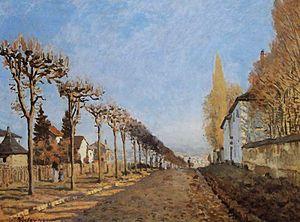
Le Chemin de la Machine par Alfred Sisley en 1873. Image photographiée à Voisins, commune de Louveciennes (Yvelines, France)
Le musée d’Orsay est un musée national inauguré en 1986, situé dans le 7ᵉ arrondissement de Paris le long de la rive gauche de la Seine. Il est installé dans l’ancienne gare d'Orsay, construite par Victor Laloux de 1898 à 1900 et réaménagée en musée sur décision du Président de la République Valéry Giscard d'Estaing. Ses collections présentent l’art occidental de 1848 à 1914, dans toute sa diversité : peinture, sculpture, arts décoratifs, art graphique, photographie, architecture, etc. Il est l’un des plus grands musées d’Europe pour cette période.
Le Pays des Impressionnistes est un label créé par le syndicat intercommunal à vocations multiples des Coteaux de Seine en 2001 afin de valoriser le patrimoine culturel de cette région d'accueil touristique. Neuf communes du département des Yvelines qui longent la boucle de la Seine et où, au cours du XIXᵉ siècle, des peintres impressionnistes ont exercé leur art sont associées à cette création : Bougival, Carrières-sur-Seine, Chatou, Croissy-sur-Seine, Le Pecq, Le Port-Marly, Louveciennes, Marly-le-Roi et Noisy-le-Roi. On y trouve le Chemin des Impressionnistes, quatre parcours pédestres jalonnés de reproductions de peintures témoignant du caractère encore remarquable des paysages des sites impressionnistes, proposés à l'inscription au Patrimoine mondial de l'humanité depuis 2009. Rueil-Malmaison, situé dans le département des Hauts-de-Seine, les a rejoint en 2010, année où huit de ces communes confient la mission de développement touristique du Pays des Impressionnistes à l’Office de Tourisme de Marly-le-Roi, qui propose des croisières impressionnistes le long des berges de la Seine, et des visites d'ateliers de peintres contemporains.
Les peintures sur les Yvelines sont, si l'on excepte les tableaux reproduisant des événements historiques, sont essentiellement des paysages, genre qui est resté longtemps mineur et s'est développé au cours du XIXᵉ siècle, en particulier vers la fin de ce siècle avec les impressionnistes. L'attrait pour les peintres de la région qui allait devenir les Yvelines tient à la fois à sa proximité de Paris, rendue encore plus accessible avec la création des premières lignes de chemin de fer à partir de 1837, et à sa qualité de département rural, qui subsiste encore largement de nos jours, avec ses paysages de campagne, de forêts et des bords de Seine.